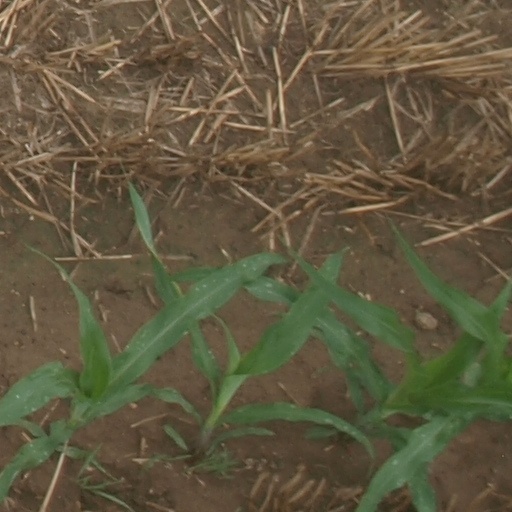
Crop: maize; corn